Heart Blackened

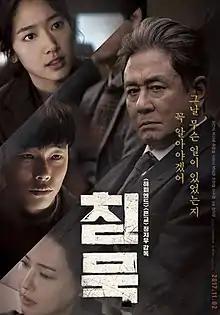
Theatrical release poster

Heart Blackened is a 2017 South Korean drama film starring Choi Min-sik, Park Shin-hye, Ryu Jun-yeol, and Lee Hanee. It is a remake of the Chinese film "Silent Witness".